Political geography of Nineteen Eighty-Four

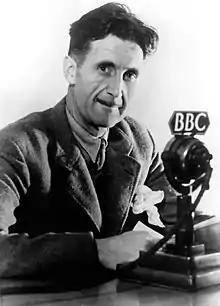
George Orwell, author of "Nineteen Eighty-Four", whose wartime BBC career influenced his creation of Oceania

In George Orwell's 1949 dystopian novel "Nineteen Eighty-Four", the world is divided into three superstates: Oceania, Eurasia and Eastasia, which are all fighting each other in a perpetual war in a disputed area mostly located around the equator. All that Oceania's citizens know about the world is whatever the Party wants them to know, so how the world evolved into the three states is unknown; and it is also unknown to the reader whether they actually exist in the novel's reality, or whether they are a storyline invented by the Party to advance social control. The nations appear to have emerged from nuclear warfare and civil dissolution over 20 years between 1945 and 1965, in a post-war world where totalitarianism becomes the predominant form of ideology, through English Socialism, Neo-Bolshevism, and Obliteration of the Self.